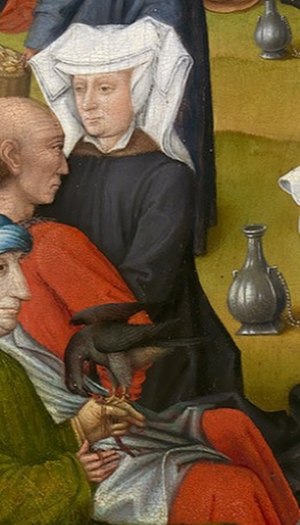
Isabella af Bayern / Børn
Isabella af Bayern var dronning af Frankrig mellem 1385 og 1422. Hun blev født i Huset Wittelsbach som den ældste datter af hertugen Stefan 3. af Bayern-Ingolstadt og Taddea Visconti af Milano. I en alder af 15 eller 16 år blev Isabella sendt til den unge Kong Karl 6. af Frankrig. Parret blev gift sig tre dage efter deres første møde.